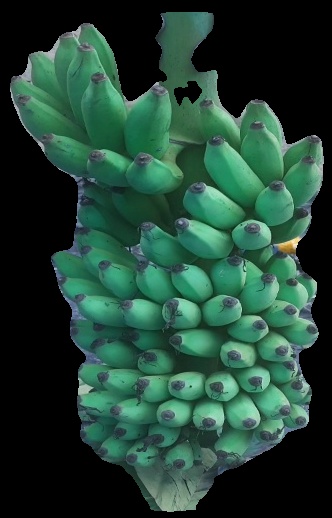
Variety: elakki-bale
Grade: grade2